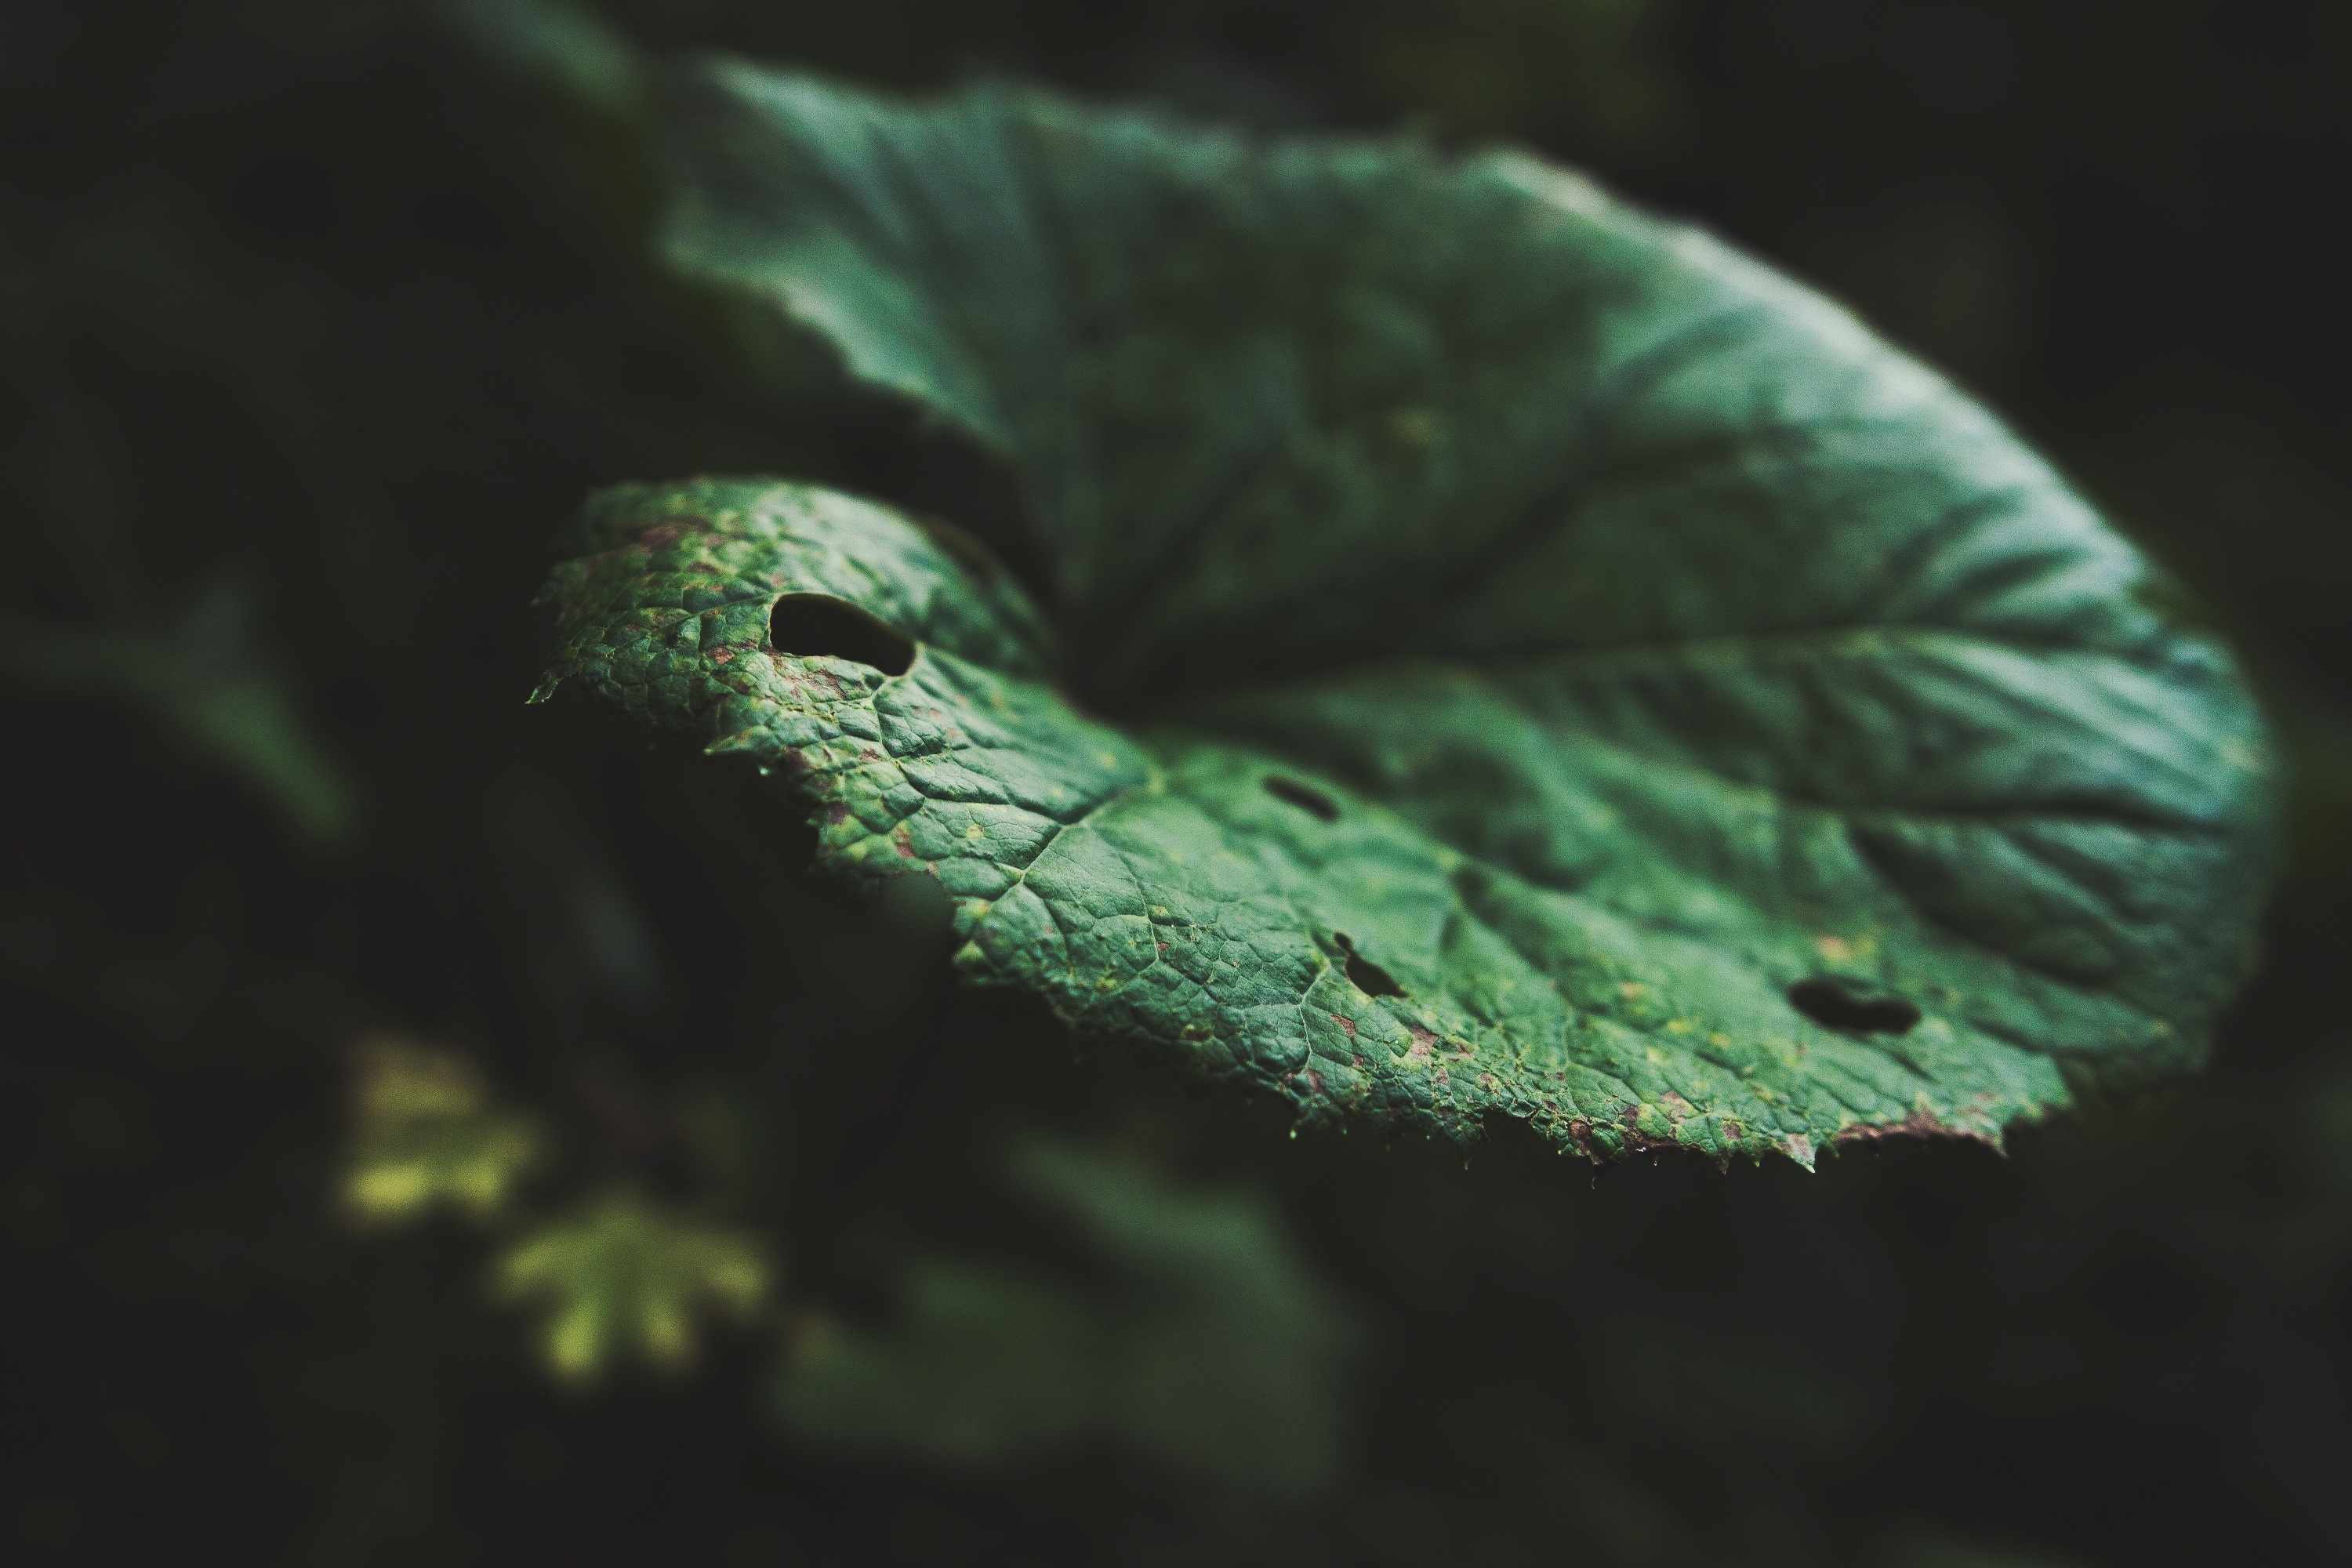
nature, branch, plant, photography, texture, leaf, flower, floral, wildlife, pattern, spring, green, macro, park, botany, reptile, garden, closeup, flora, fauna, close up, macro photography